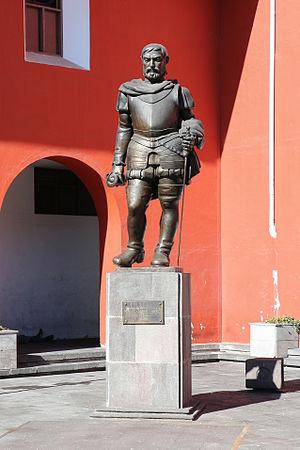
Statue de Sebastián de Benalcázar, Quito, Équateur
Sebastián de Belalcázar est un capitaine et explorateur espagnol. Il seconda Francisco Pizarro dans la conquête de la Nouvelle-Grenade et du Pérou, s’empara de Quito en 1534. Il fut un «ambitieux et actif gouverneur», puis passa au gouvernement du Popayán, dans lequel il eut à soutenir une longue guerre contre Almagro. On lui doit l’implantation du centre historique de l'actuel Quito qui fut reconstruit sur les ruines de la ville Inca brûlée par les Incas eux-mêmes, d’où le fait qu’il en est aujourd'hui considéré comme le fondateur. Il mourut le 30 avril 1551.